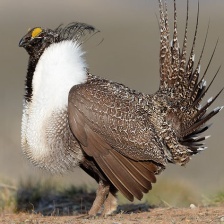
Species: GREATOR SAGE GROUSE
Scientific name: CENTROCERCUS UROPHASIANUS
ImageNet parent category: black_grouse